EXtreme Radio Service

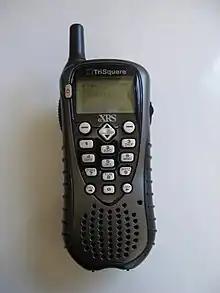
The TriSquare TSX300

eXtreme Radio Service (eXRS) is a proprietary personal communication technology marketed by TriSquare in the United States. The radios, which are similar to other walkie-talkies, use the Part 15 low power communication 915 MHz band, and employ frequency-hopping spread spectrum FM technology to attempt to address some of the perceived shortcomings of Family Radio Service (FRS) radios. Since the frequency in use is rapidly changed in a pattern defined by the channel number, transmissions cannot be monitored by commercially available radio scanners.